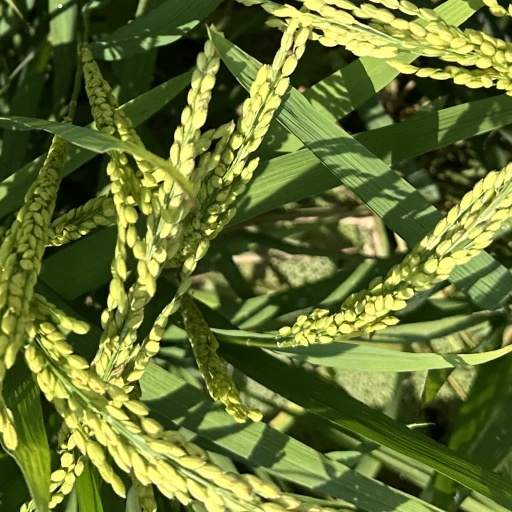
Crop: rice